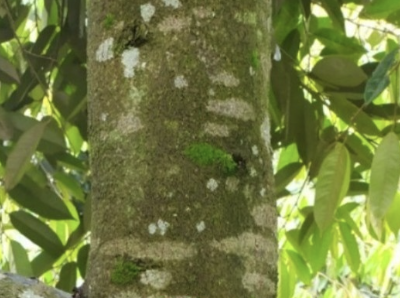
Label: pink_disease